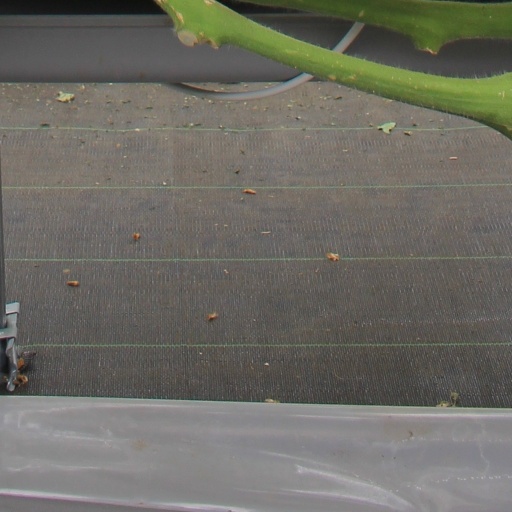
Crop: tomato